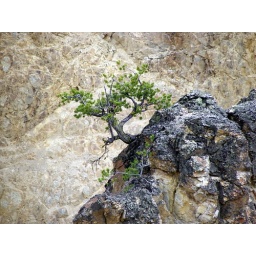
Natural bonzai tree in the grand canyon of Yellowstone